Edward King-Harman

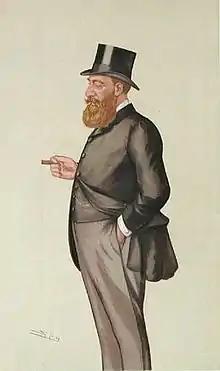
"The King"King-Harman as caricatured by "Spy" (Sir Leslie Ward) in "Vanity Fair", January 1886

Edward Robert King-Harman (3 April 1838 – 10 June 1888) was an Irish landlord and politician. He sat in the House of Commons of the United Kingdom between 1877 and 1888 as an Irish nationalist, and later Unionist, Member of Parliament.